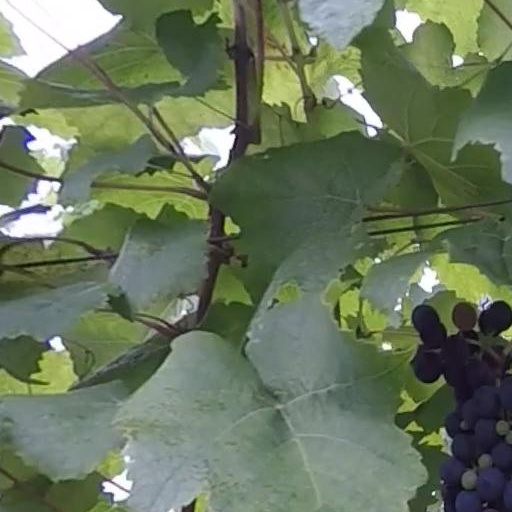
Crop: grape